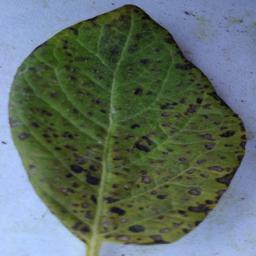
Etiqueta: Tizon_Temprano